Gremlins

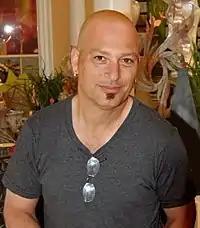
Comedian Howie Mandel provided the voice of Gizmo.

Phoebe Cates was cast as Kate, Billy's girlfriend, despite concerns that she was known for playing more risqué parts, such as Linda Barrett in "Fast Times at Ridgemont High" (1982). Spielberg urged the casting of the relatively unknown Zach Galligan as Billy because he saw chemistry between Galligan and Cates during auditions. Galligan later compared himself to Billy, saying he was a "geeky kid", and that being in the film "was really kind of a dream" given "what I get to do, what my character gets to do, blow up movie theatres", adding that he "got to work with great people". Spielberg commented when Galligan was testing with Cates that "he's in love with her already" and that was how Galligan won the part. Tom Hanks, Kevin Bacon, Ralph Macchio, Emilio Estevez, Rob Lowe and Judd Nelson also auditioned.